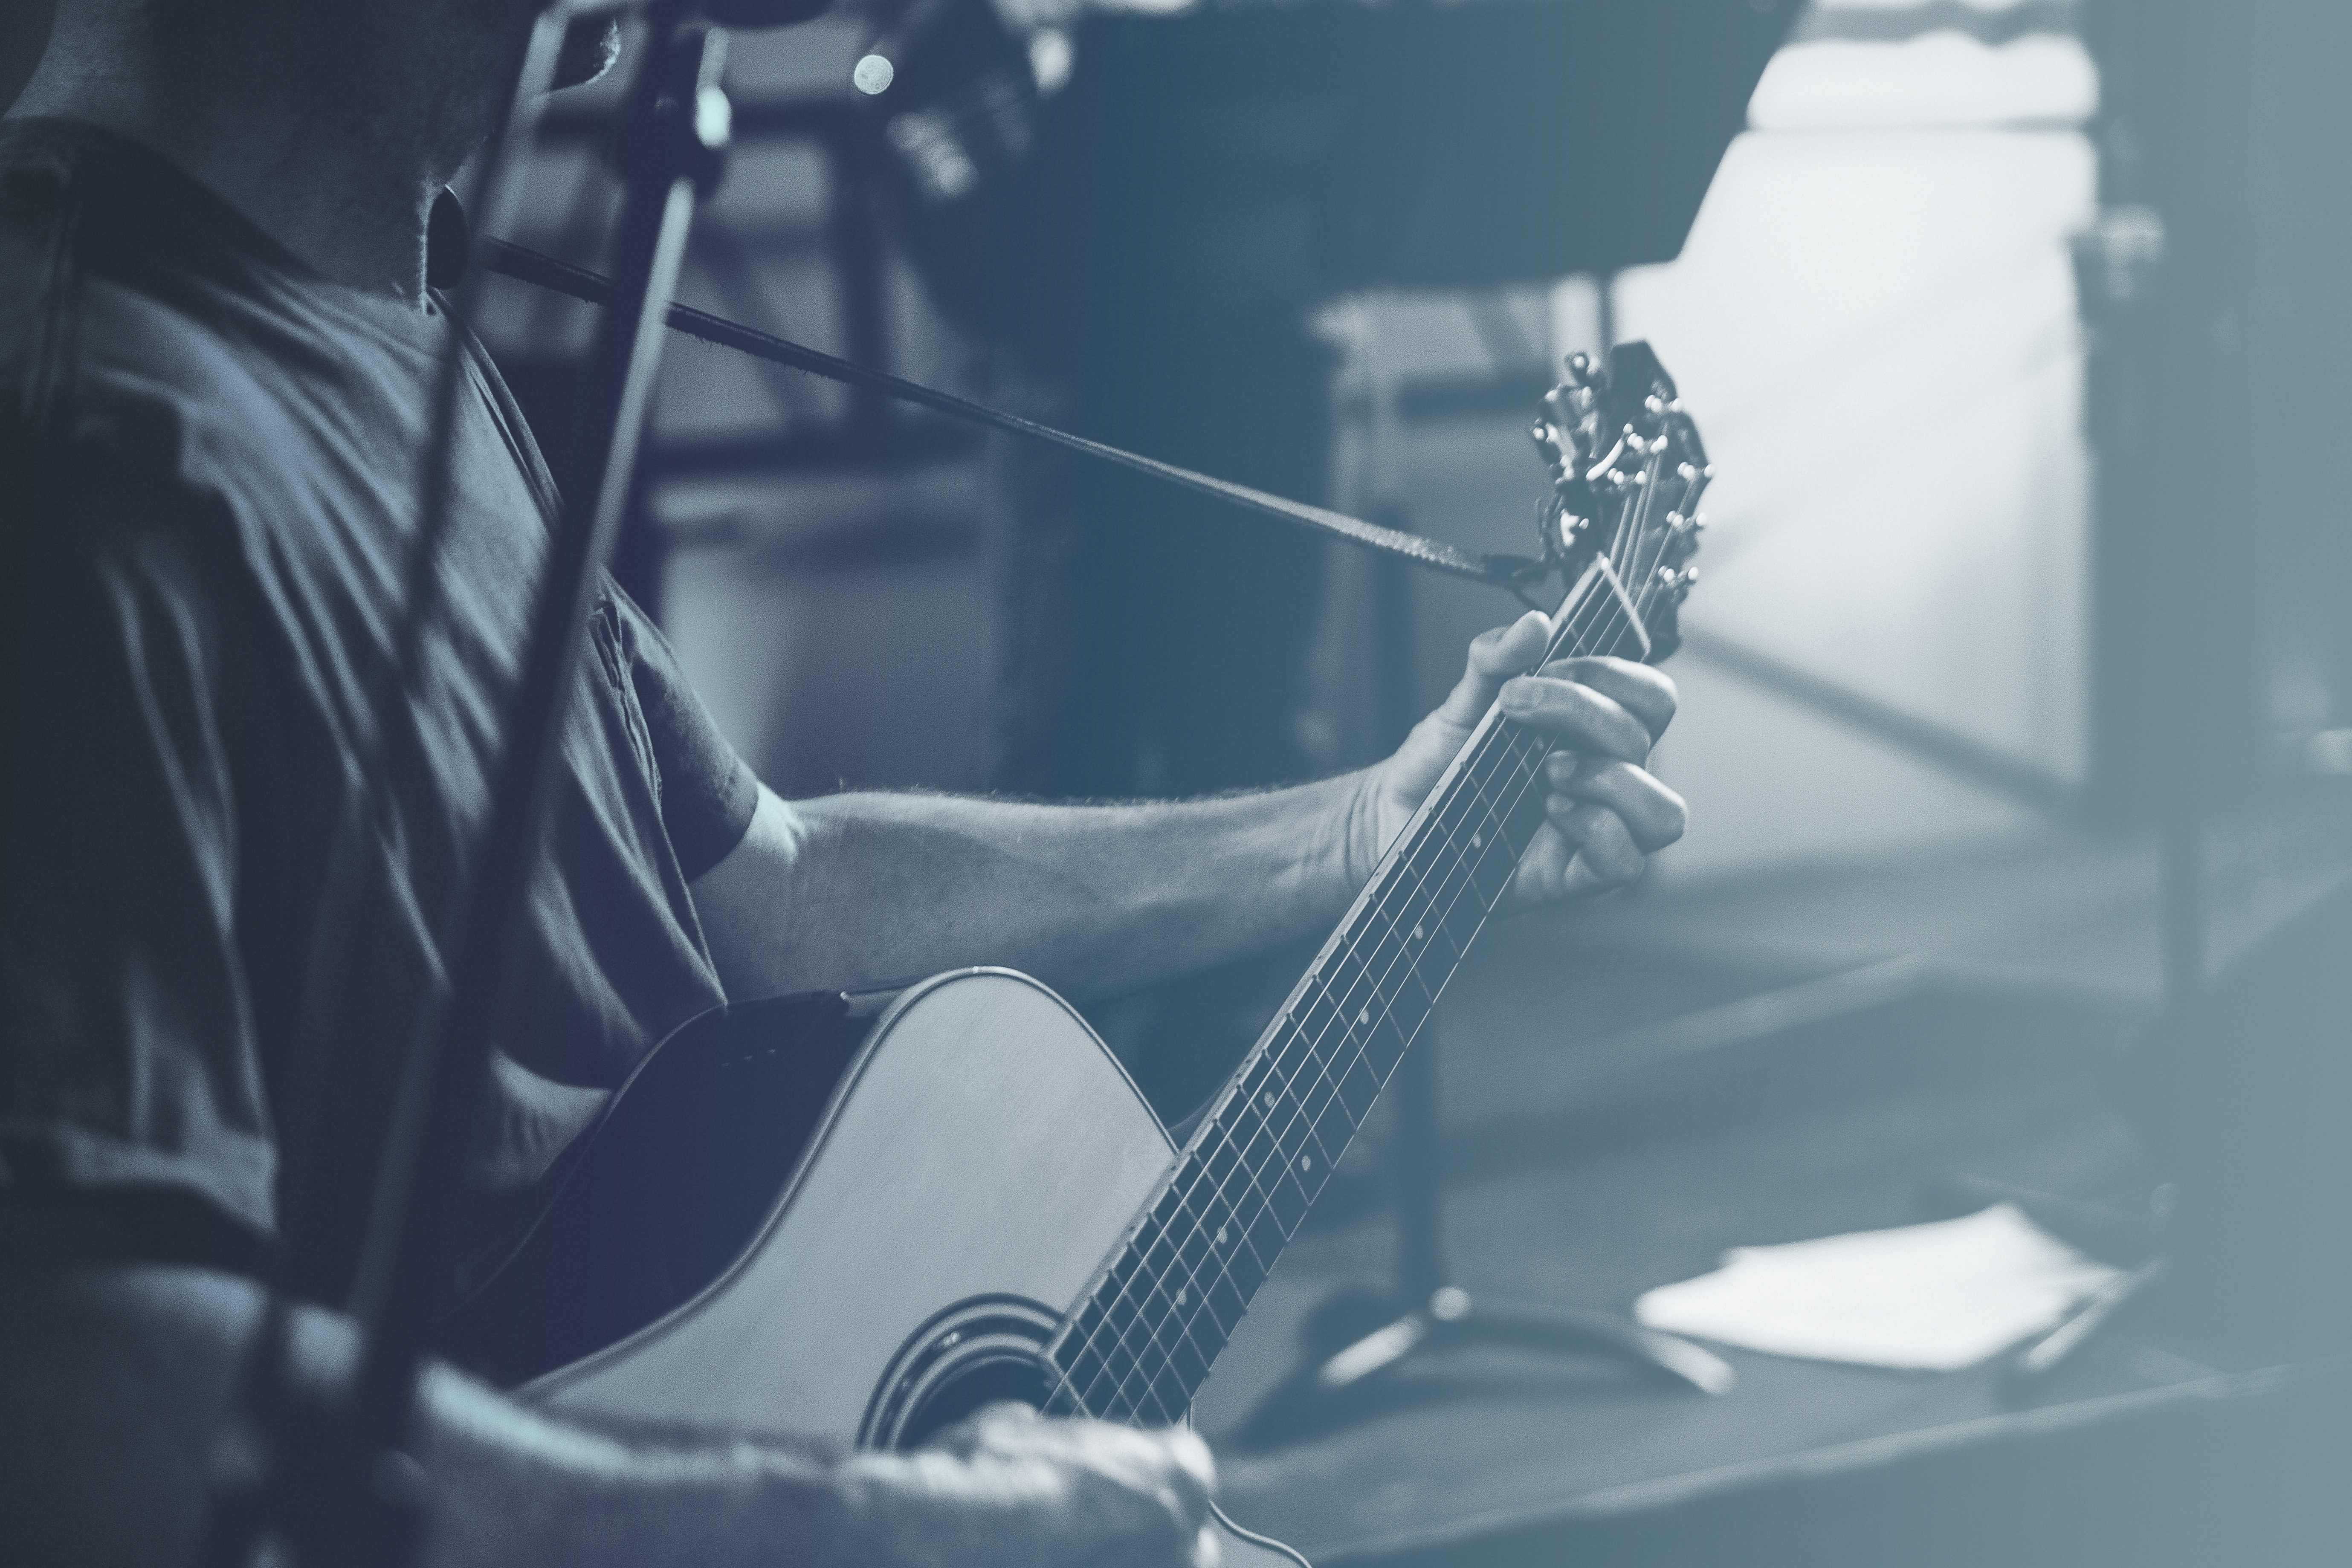
man, light, blur, black and white, white, photography, guitar, glass, foggy, instrument, musician, black, monochrome, stringed instrument, close up, focus, performance, guitarist, adult, monochrome photography, plucked string instruments